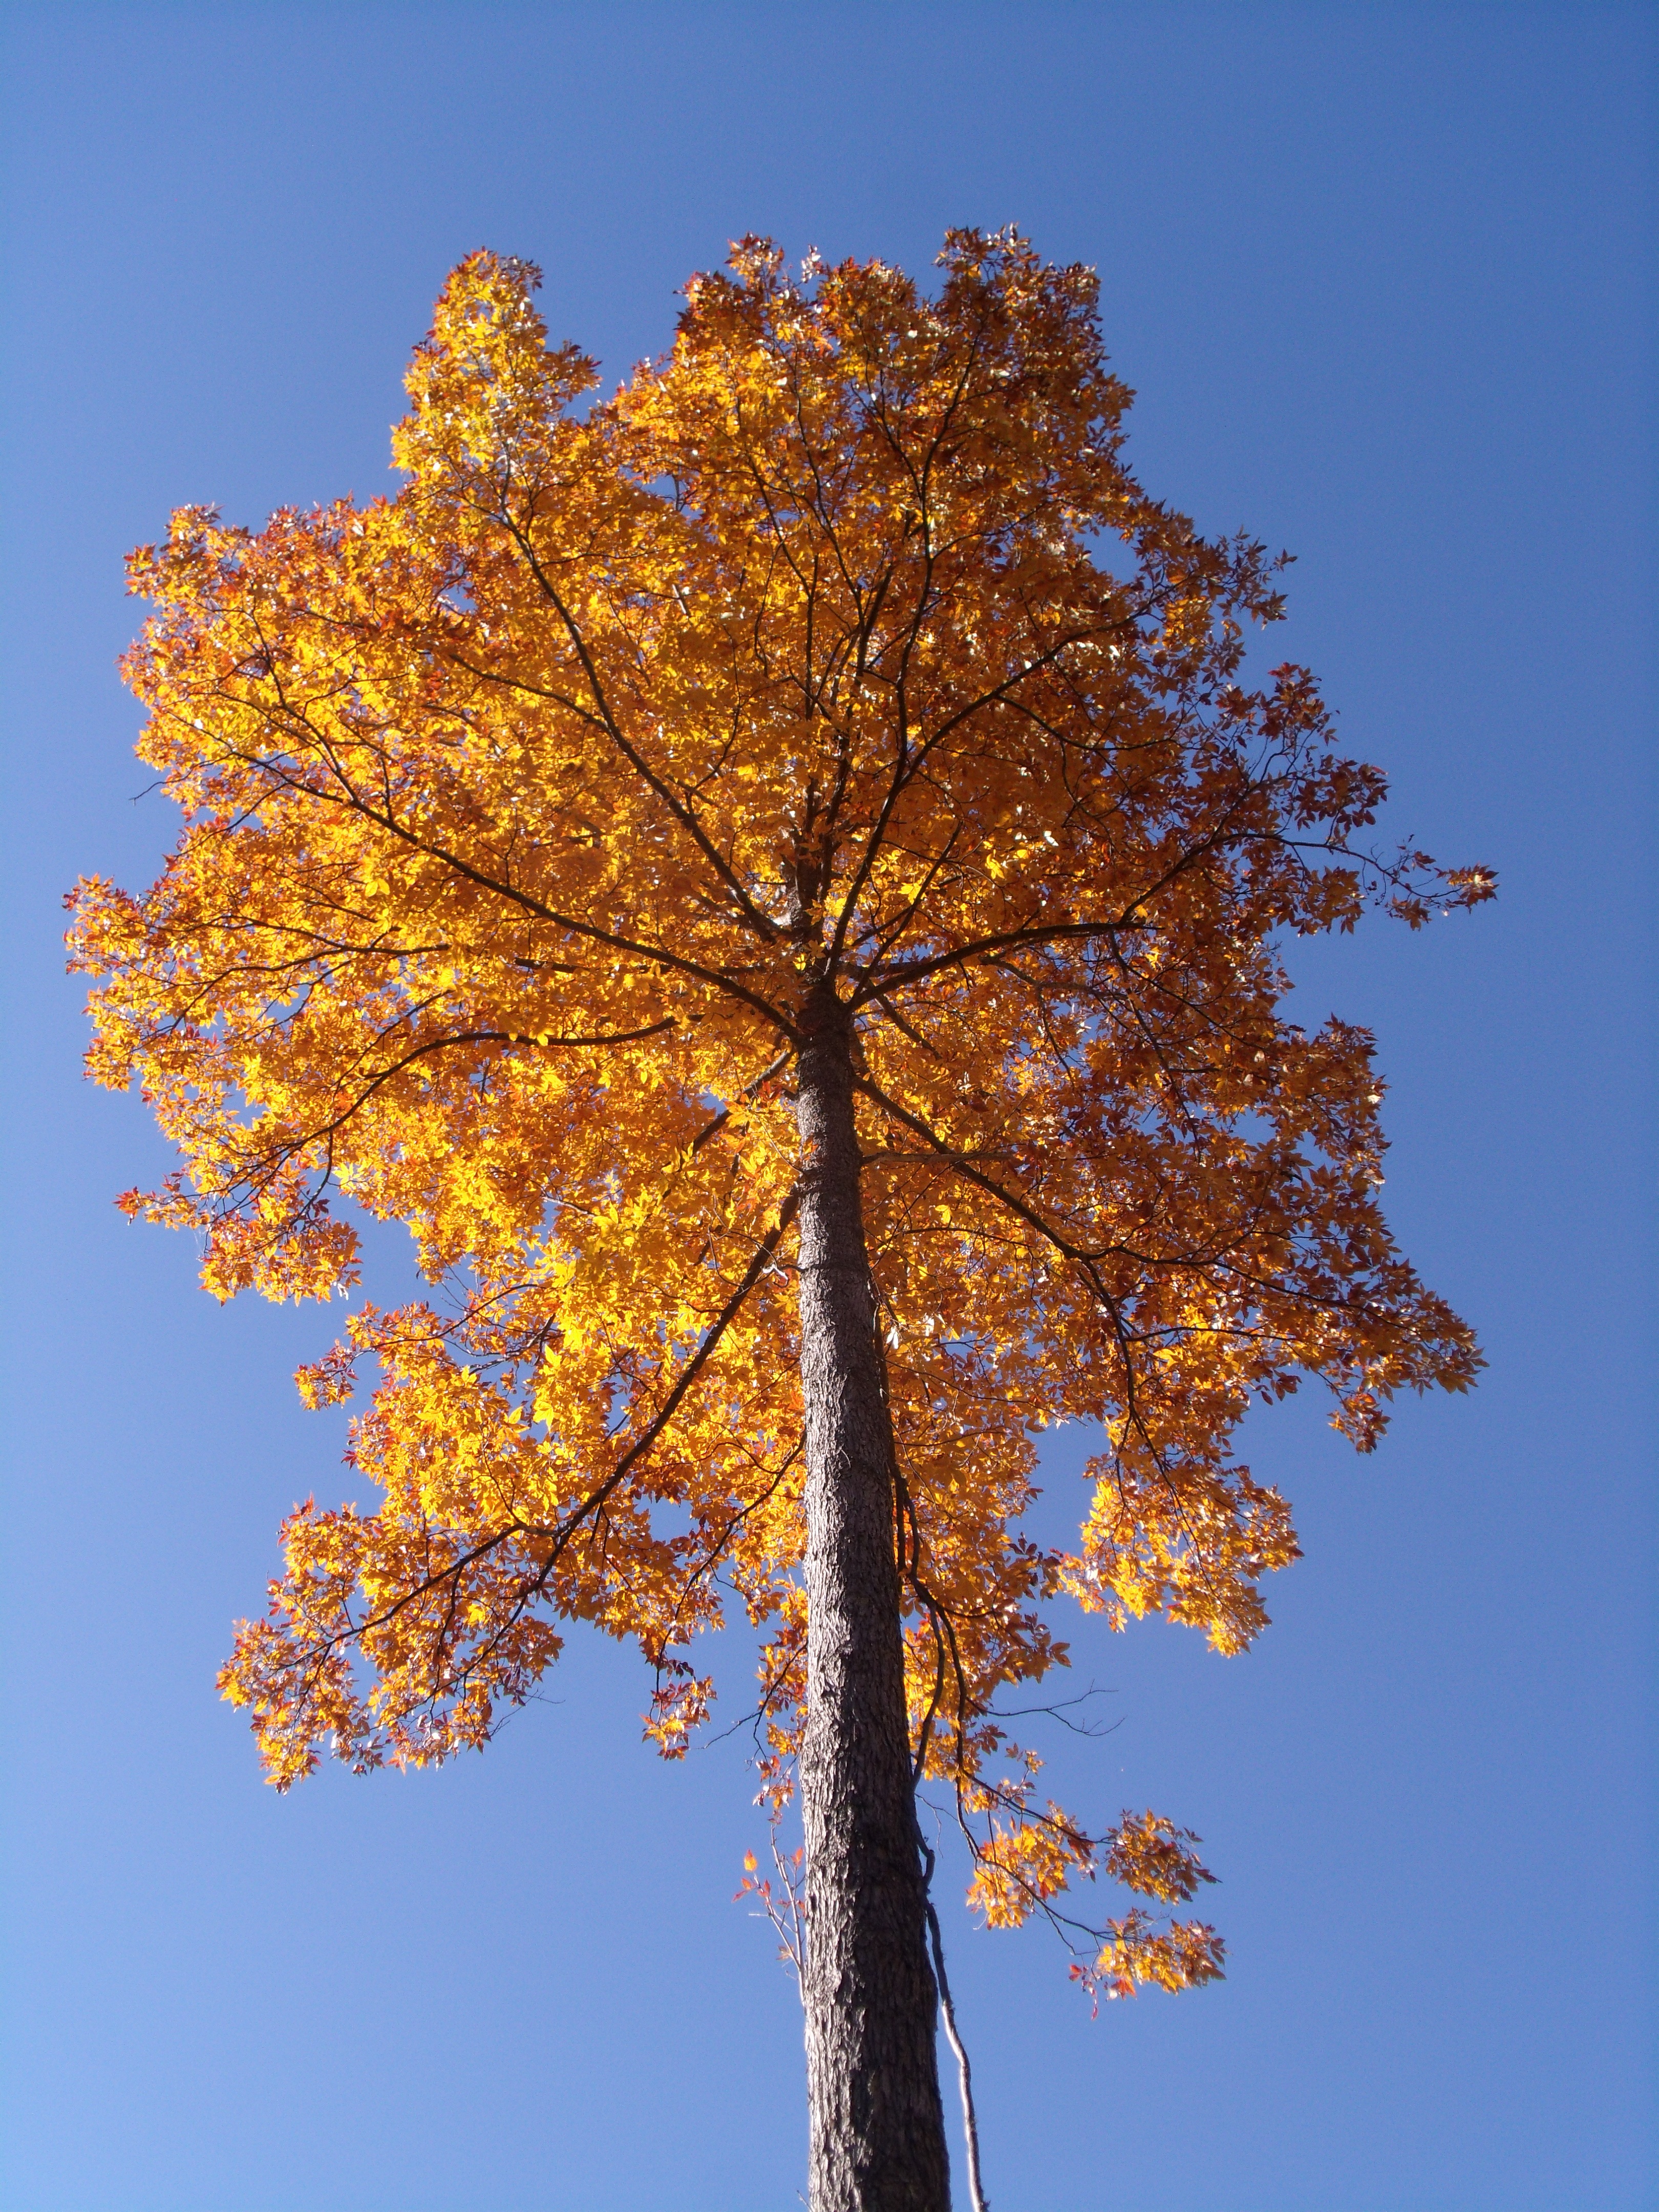
tree, branch, plant, sky, leaf, flower, foliage, autumn, season, maple tree, fall color, flowering plant, maidenhair tree, woody plant, land plant